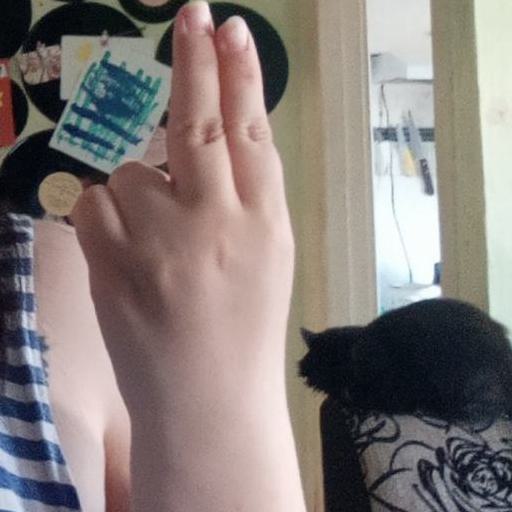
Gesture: two_up_inverted